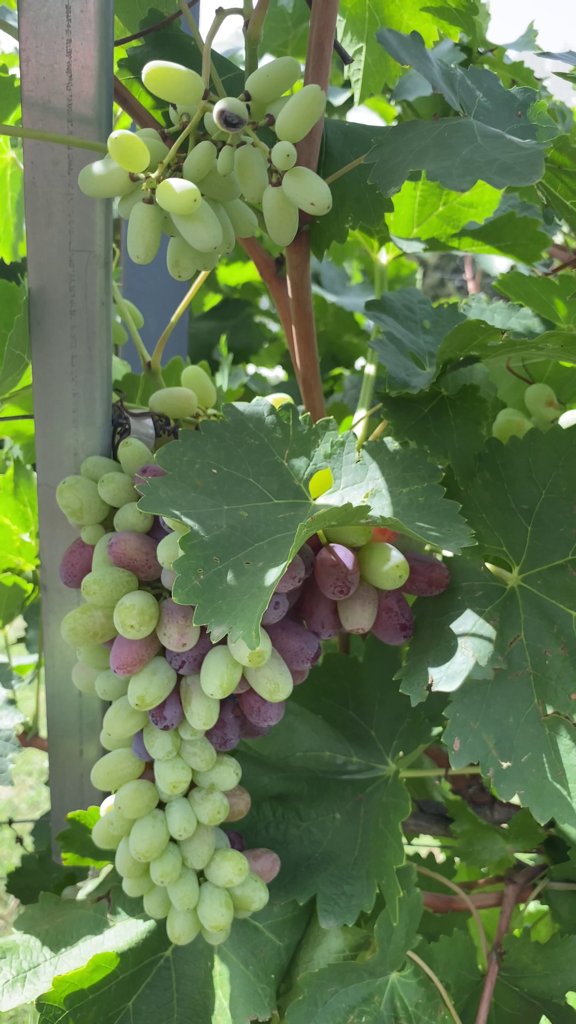
Berries visible: 106
Grape clusters: 3